Jean-François Du Bellay du Resnel

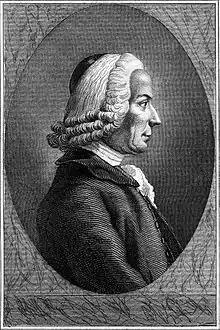
Jean-François Du Bellay du Resnel

Jean-François Du Resnel du Bellay, Cong.Orat (29 June 1692, Rouen – 25 February 1761, Paris), was a French ecclesiastic, writer and translator.